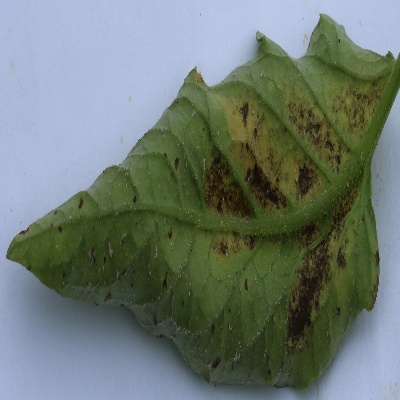
Crop: Tomato
Condition: septoria leaf spot